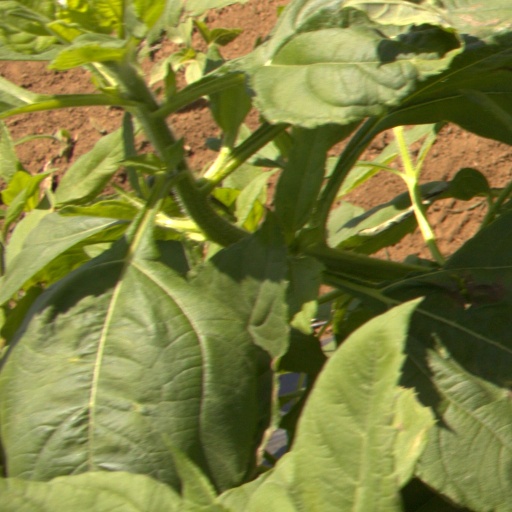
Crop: Jerusalem artichoke